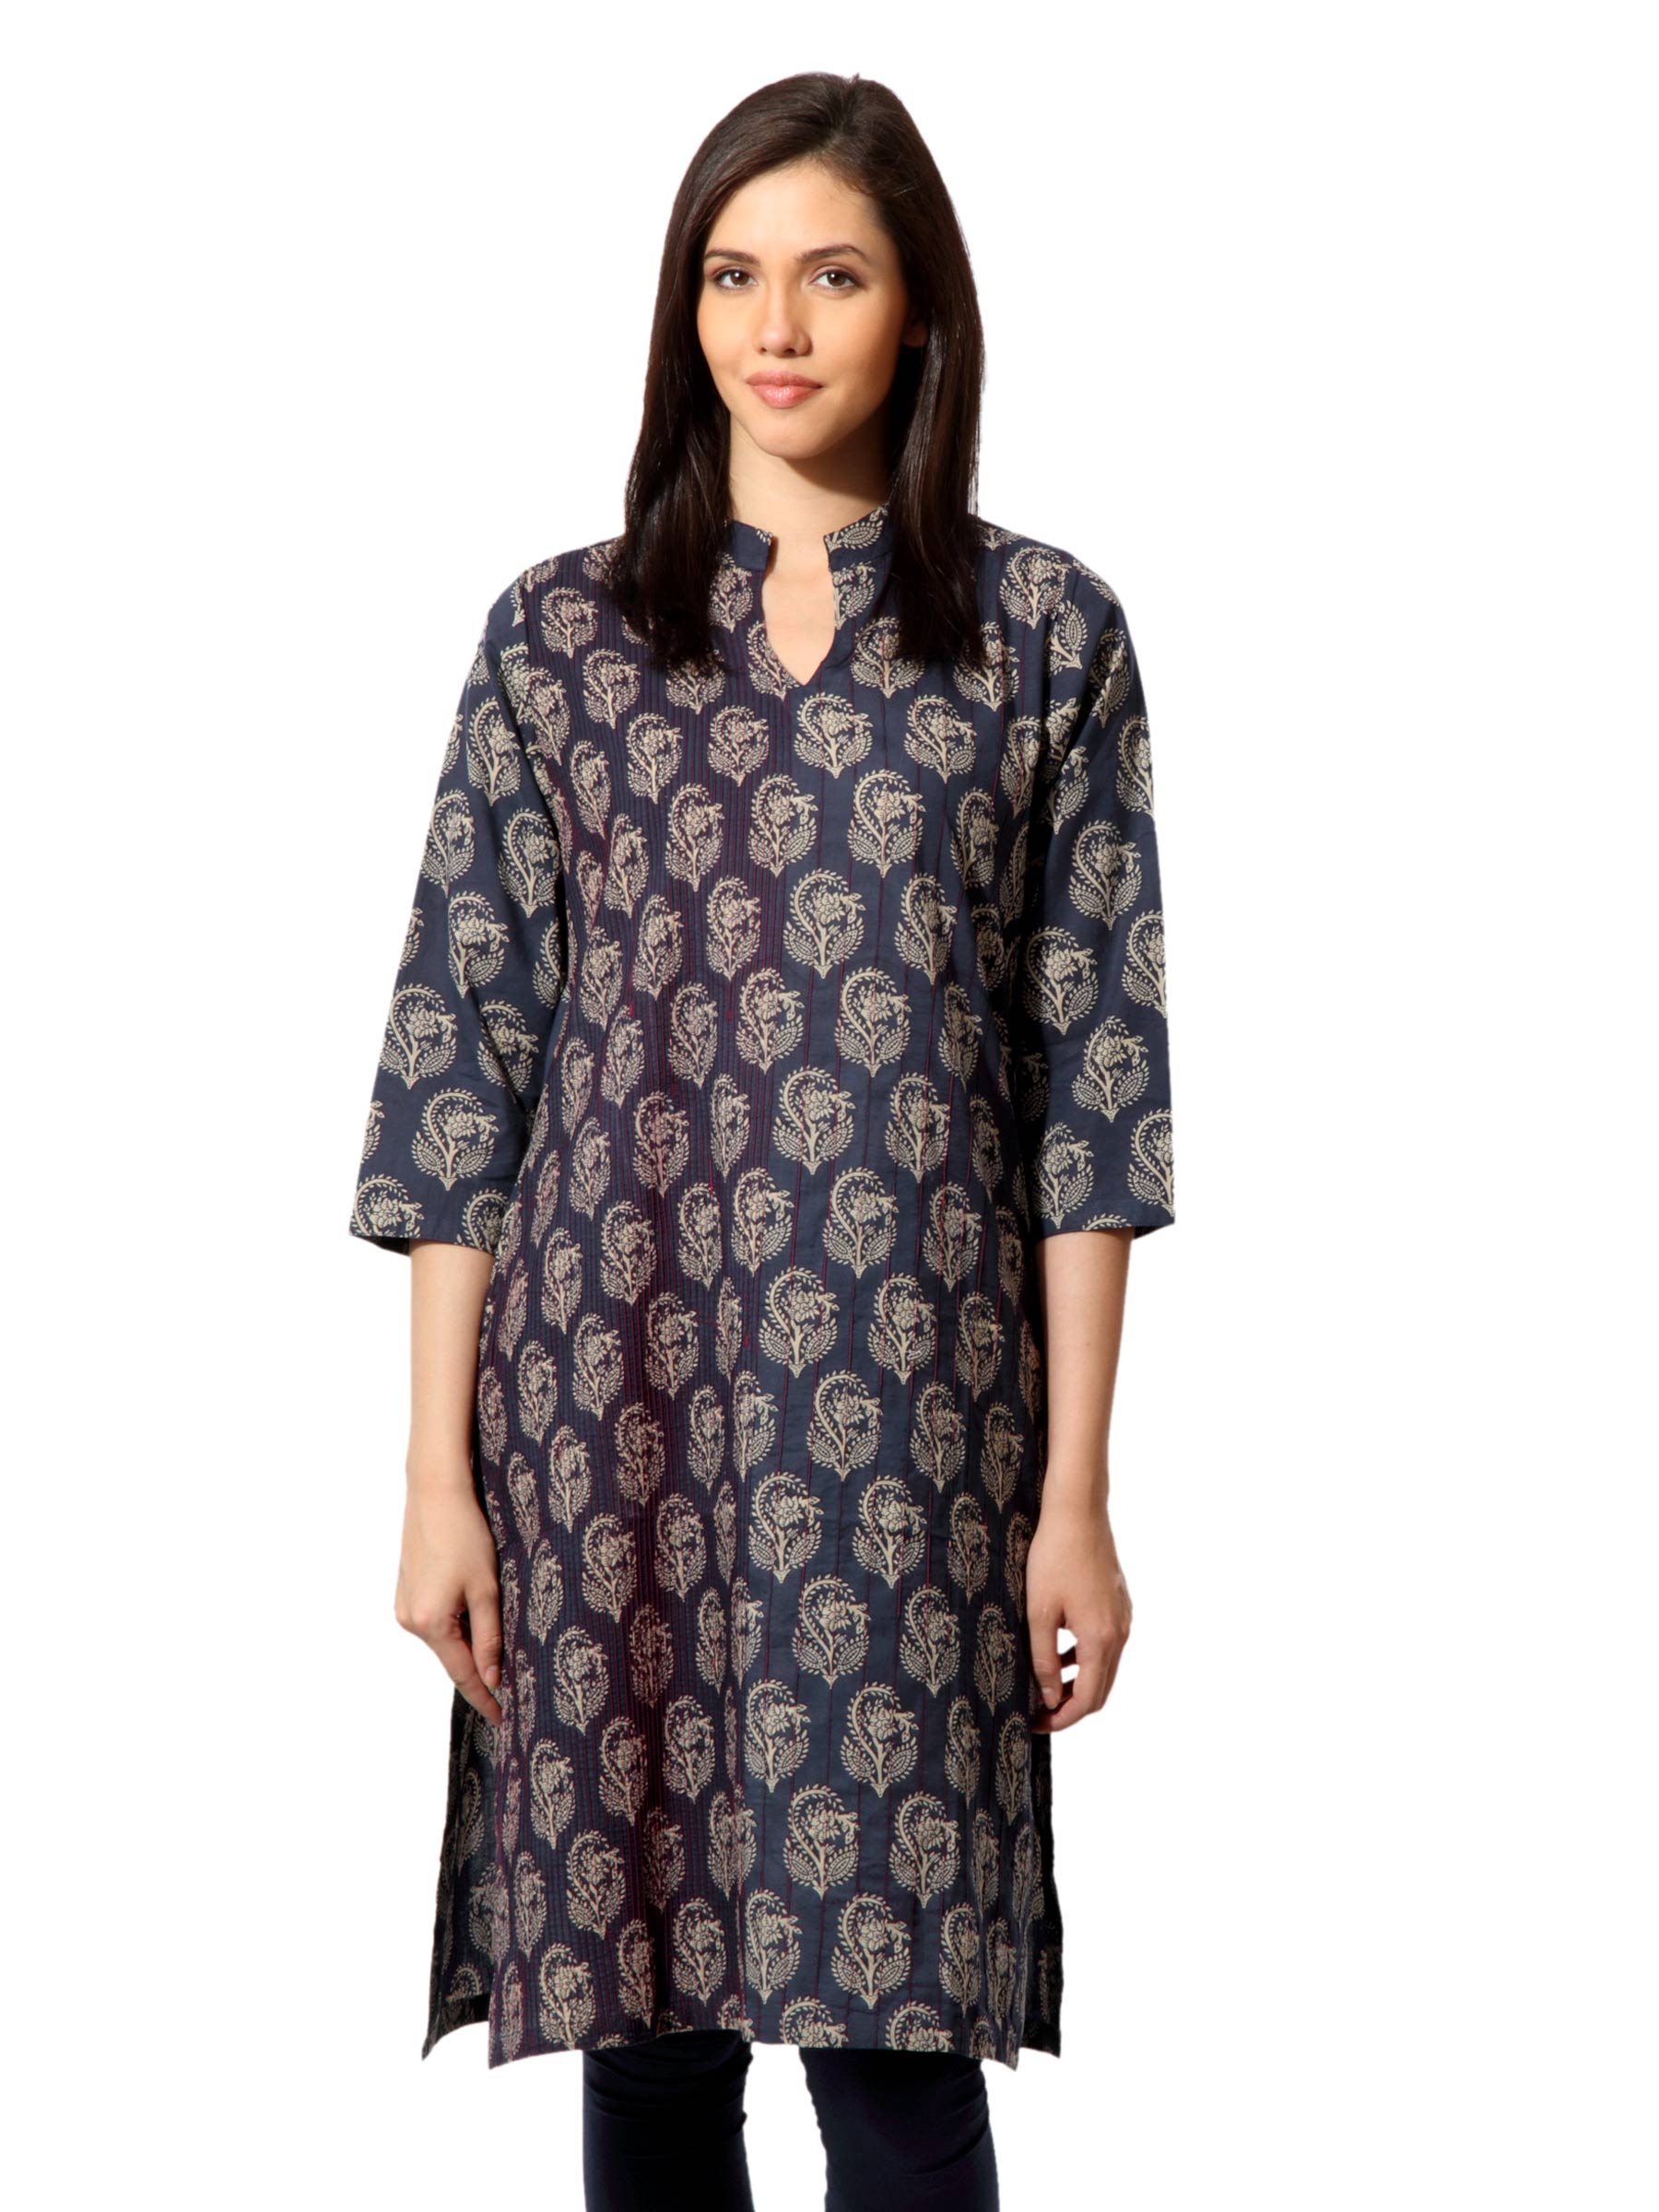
Fabindia Women Printed Navy Blue Kurta
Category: Apparel / Topwear / Kurtas
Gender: Women
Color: Navy Blue
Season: Summer 2012
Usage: Ethnic